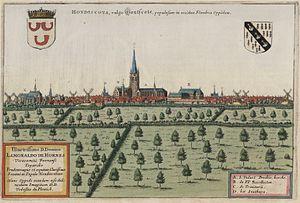
Hondschoote au XVII siècle (par Antoine Sandérus dans Flandria Illustrata - 1641)
Hondschoote est une commune française située dans le département du Nord et la région Hauts-de-France.